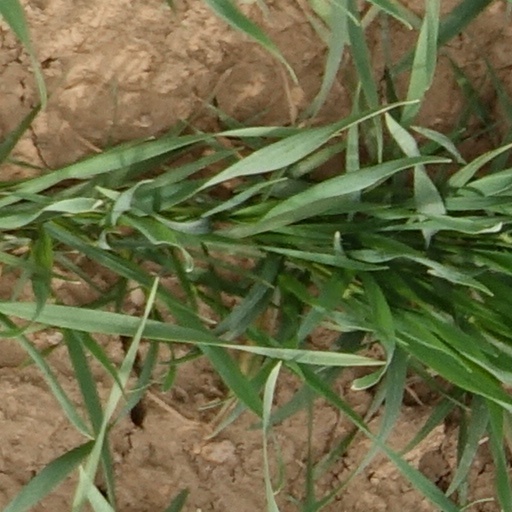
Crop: wheat